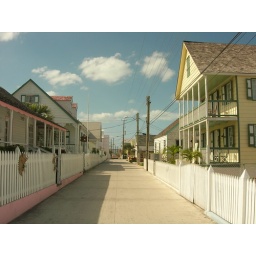
white balance: &amp;quot;Cloudy&amp;quot; setting. More warmth, although it loses the blue colors in the sky.